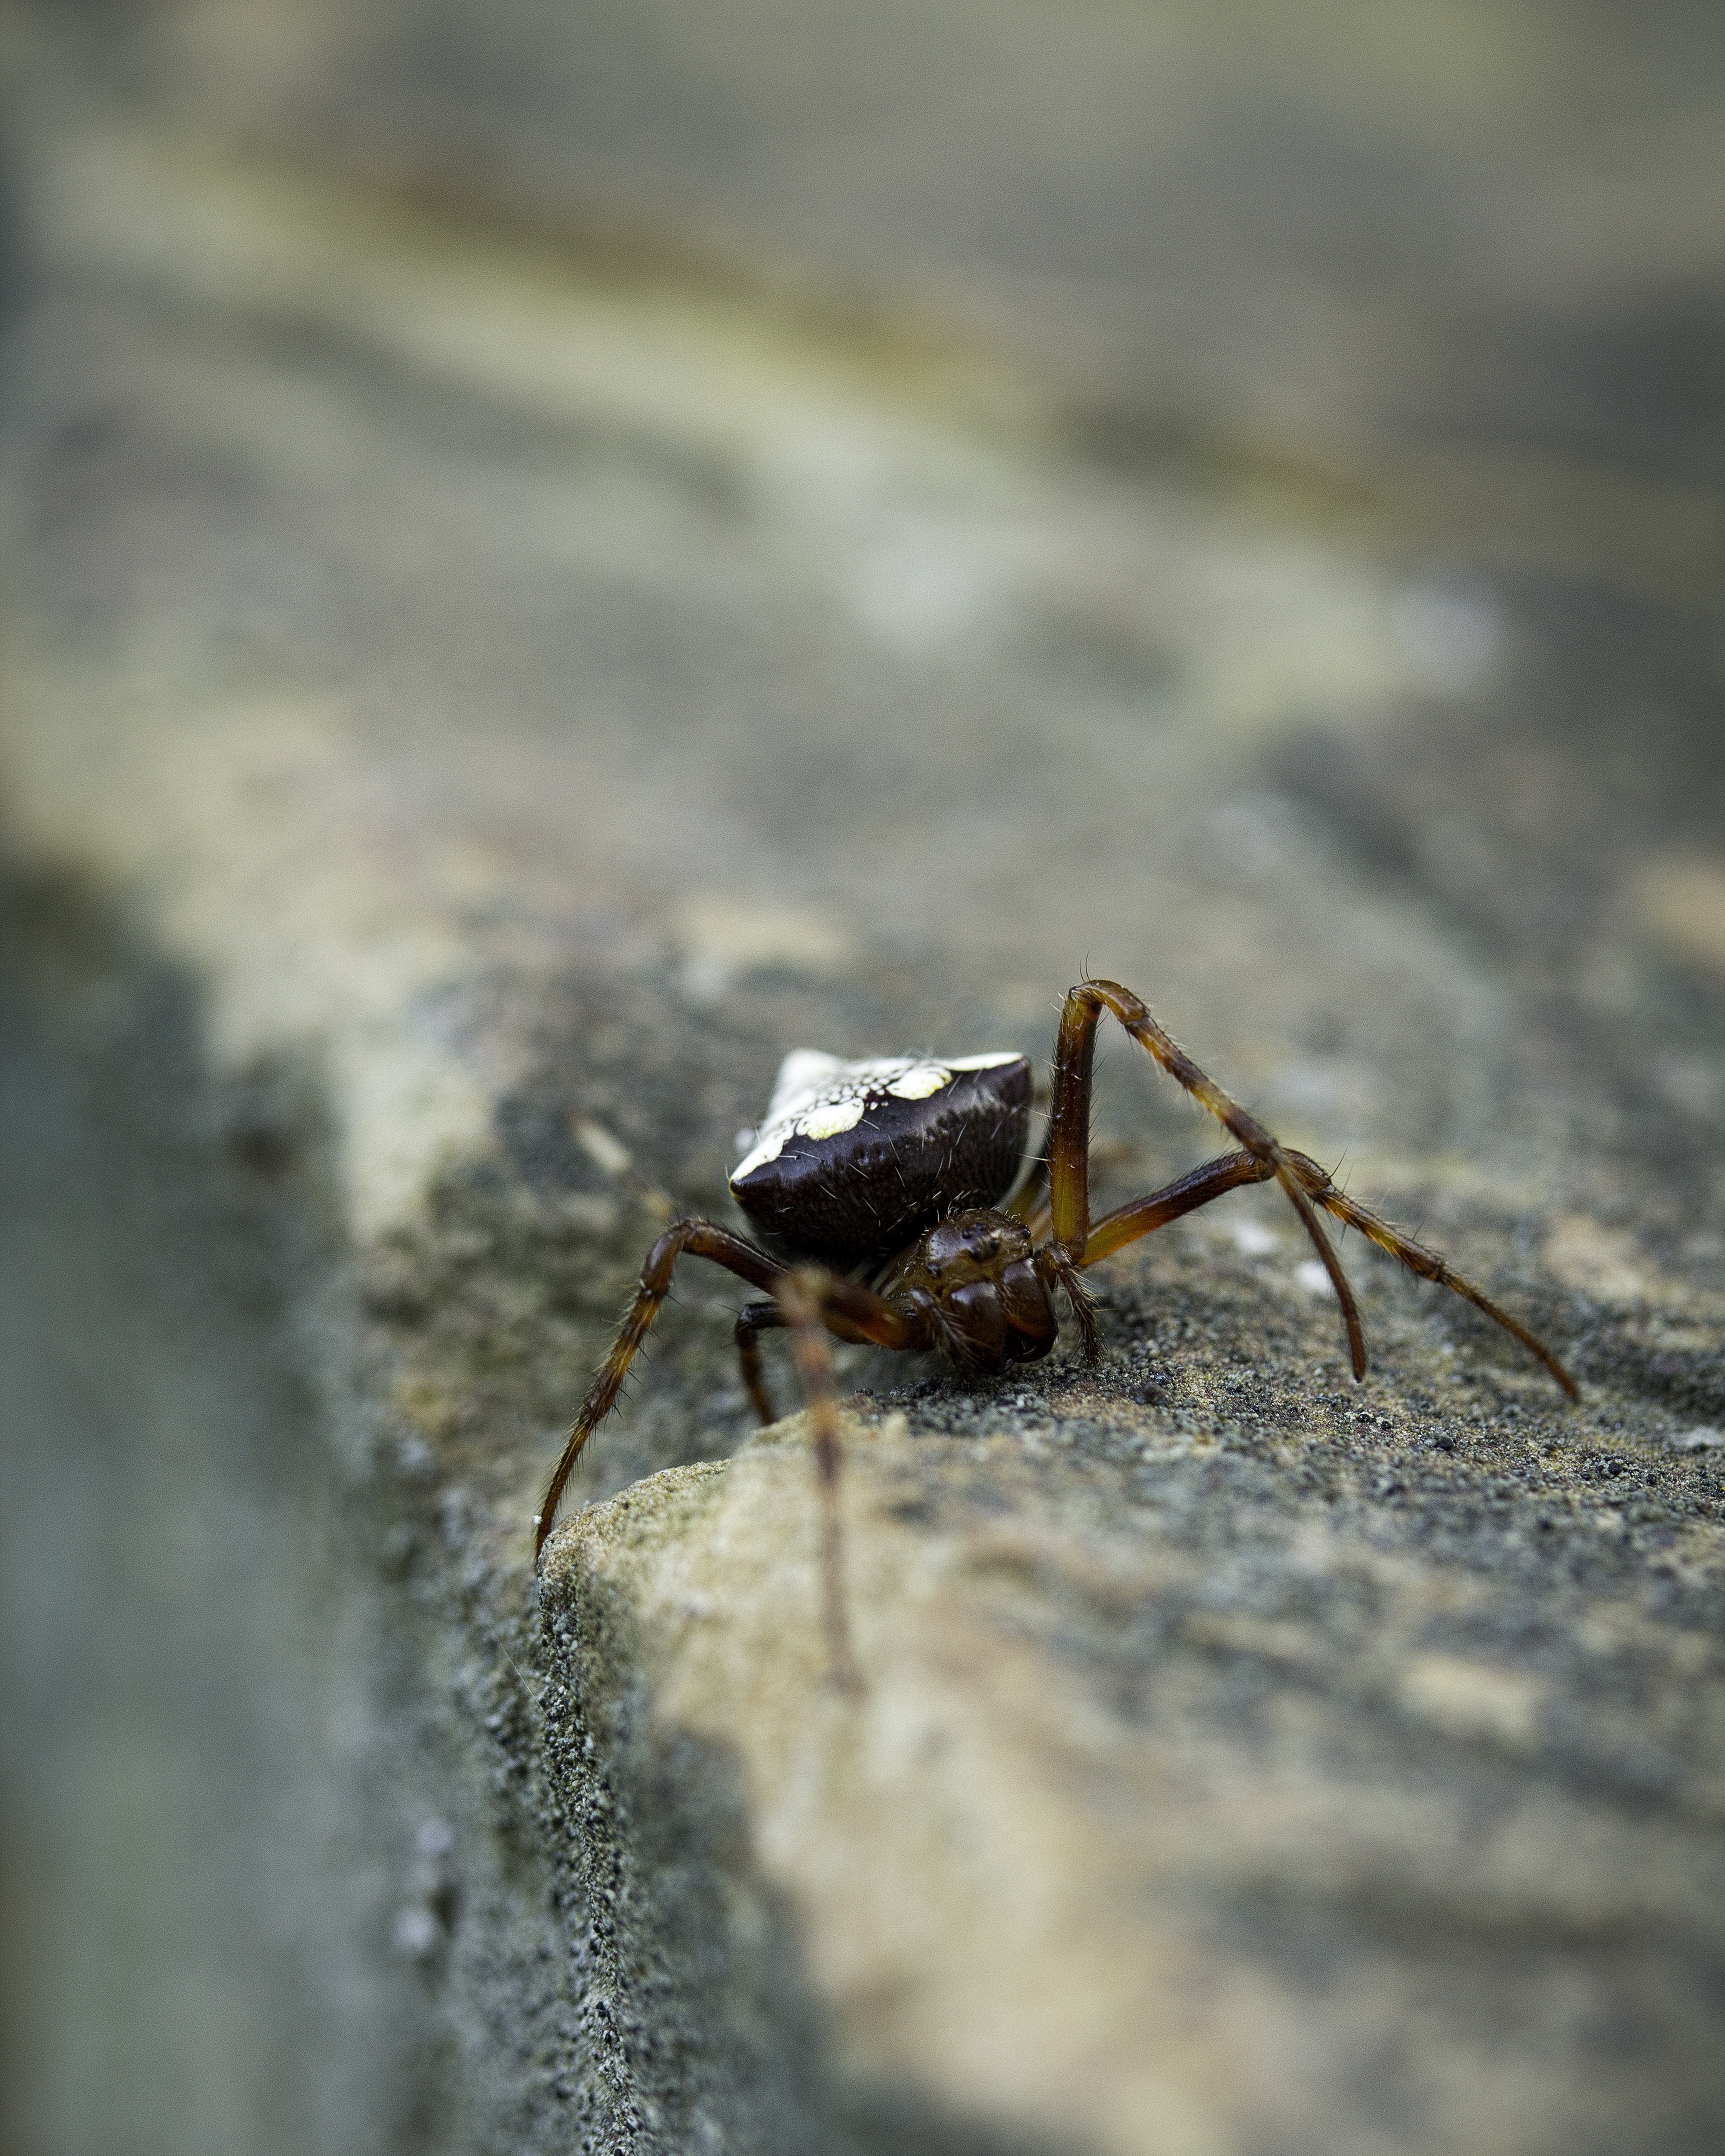
nature, photography, wildlife, insect, bug, fauna, invertebrate, close up, spider, creepy, phobia, macro photography, arthropod, creepy crawly